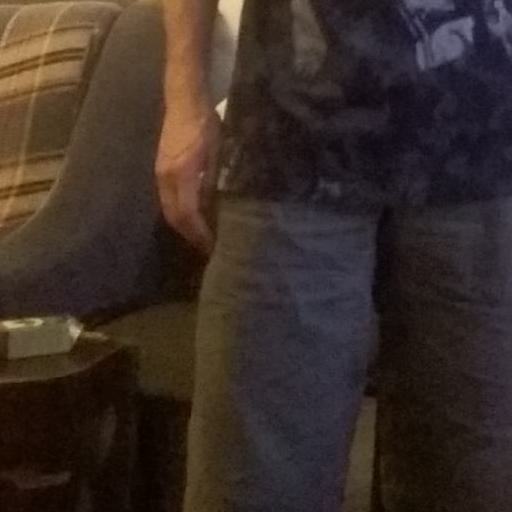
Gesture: no_gesture